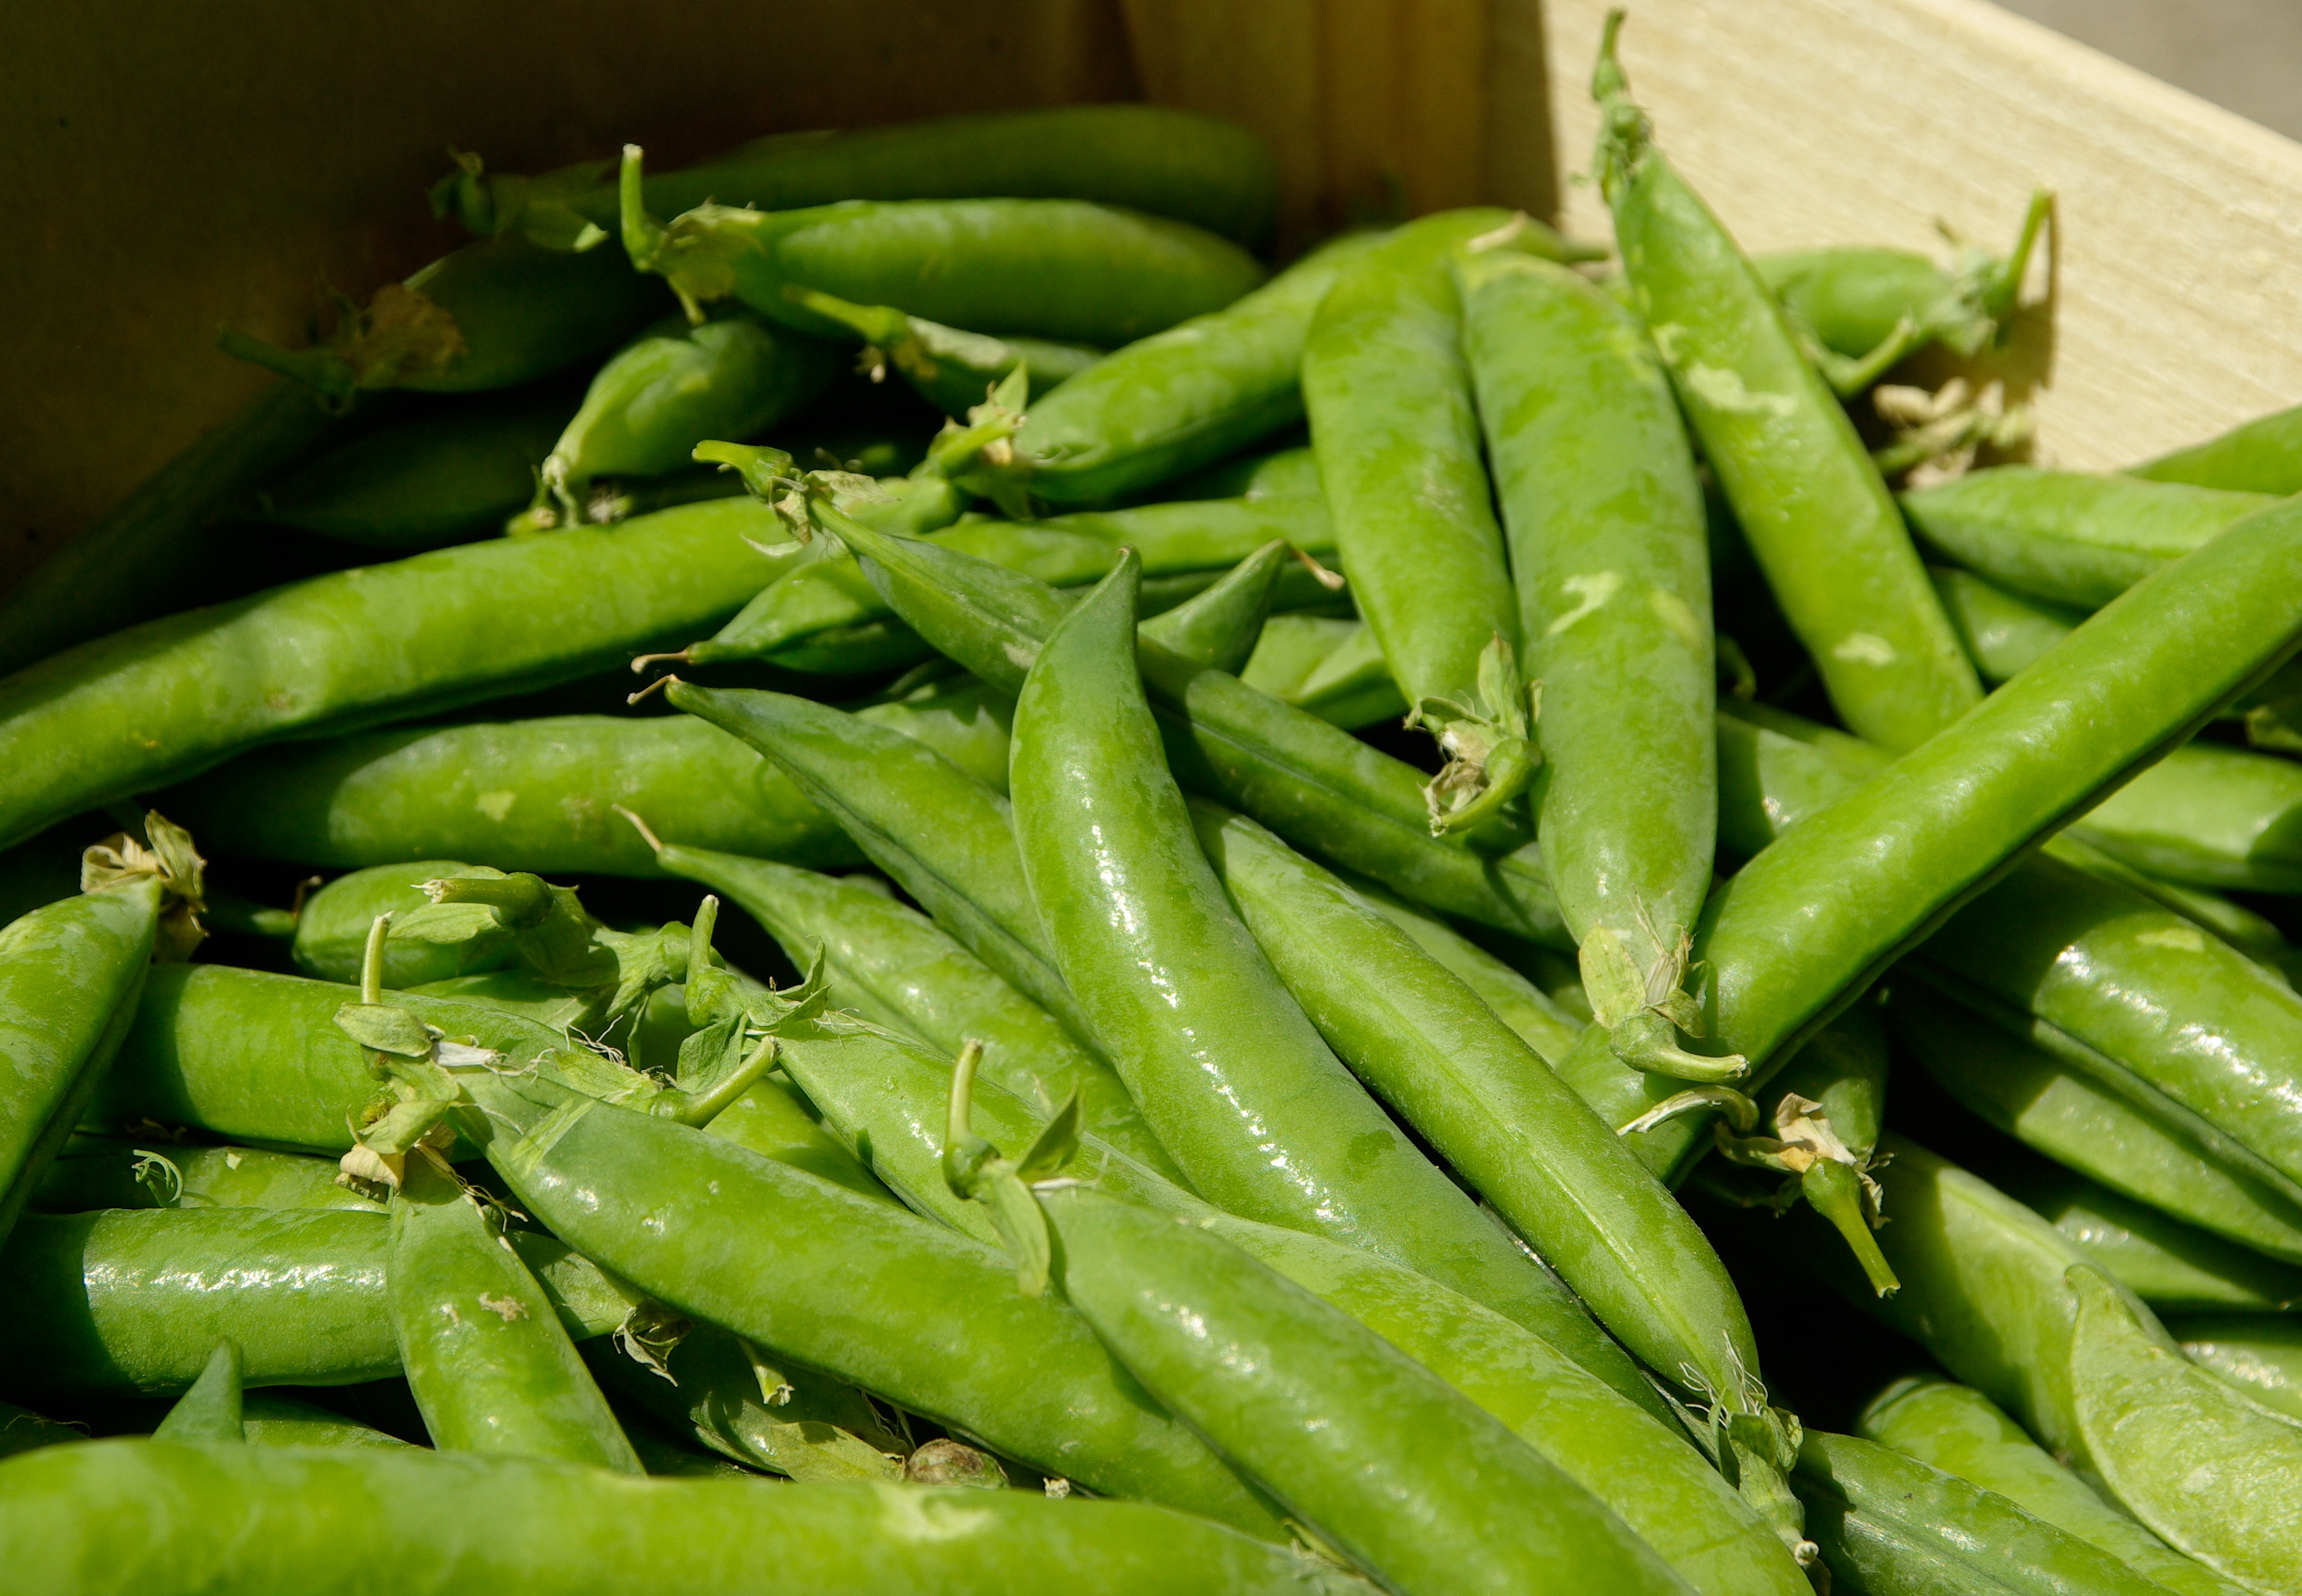
plant, fruit, dish, food, produce, vegetable, market, green bean, pea, vegetables, vitamins, peas, flowering plant, land plant, snap pea, bird's eye chili, common bean, serrano pepper, choy sum